The Battle at Elderbush Gulch

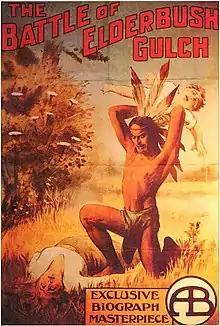
Theatrical release poster

The Battle at Elderbush Gulch (also known as The Battle of Elderbush Gulch) is a 1913 American silent Western film directed by D. W. Griffith and featuring Mae Marsh, Lillian Gish, and Alfred Paget.